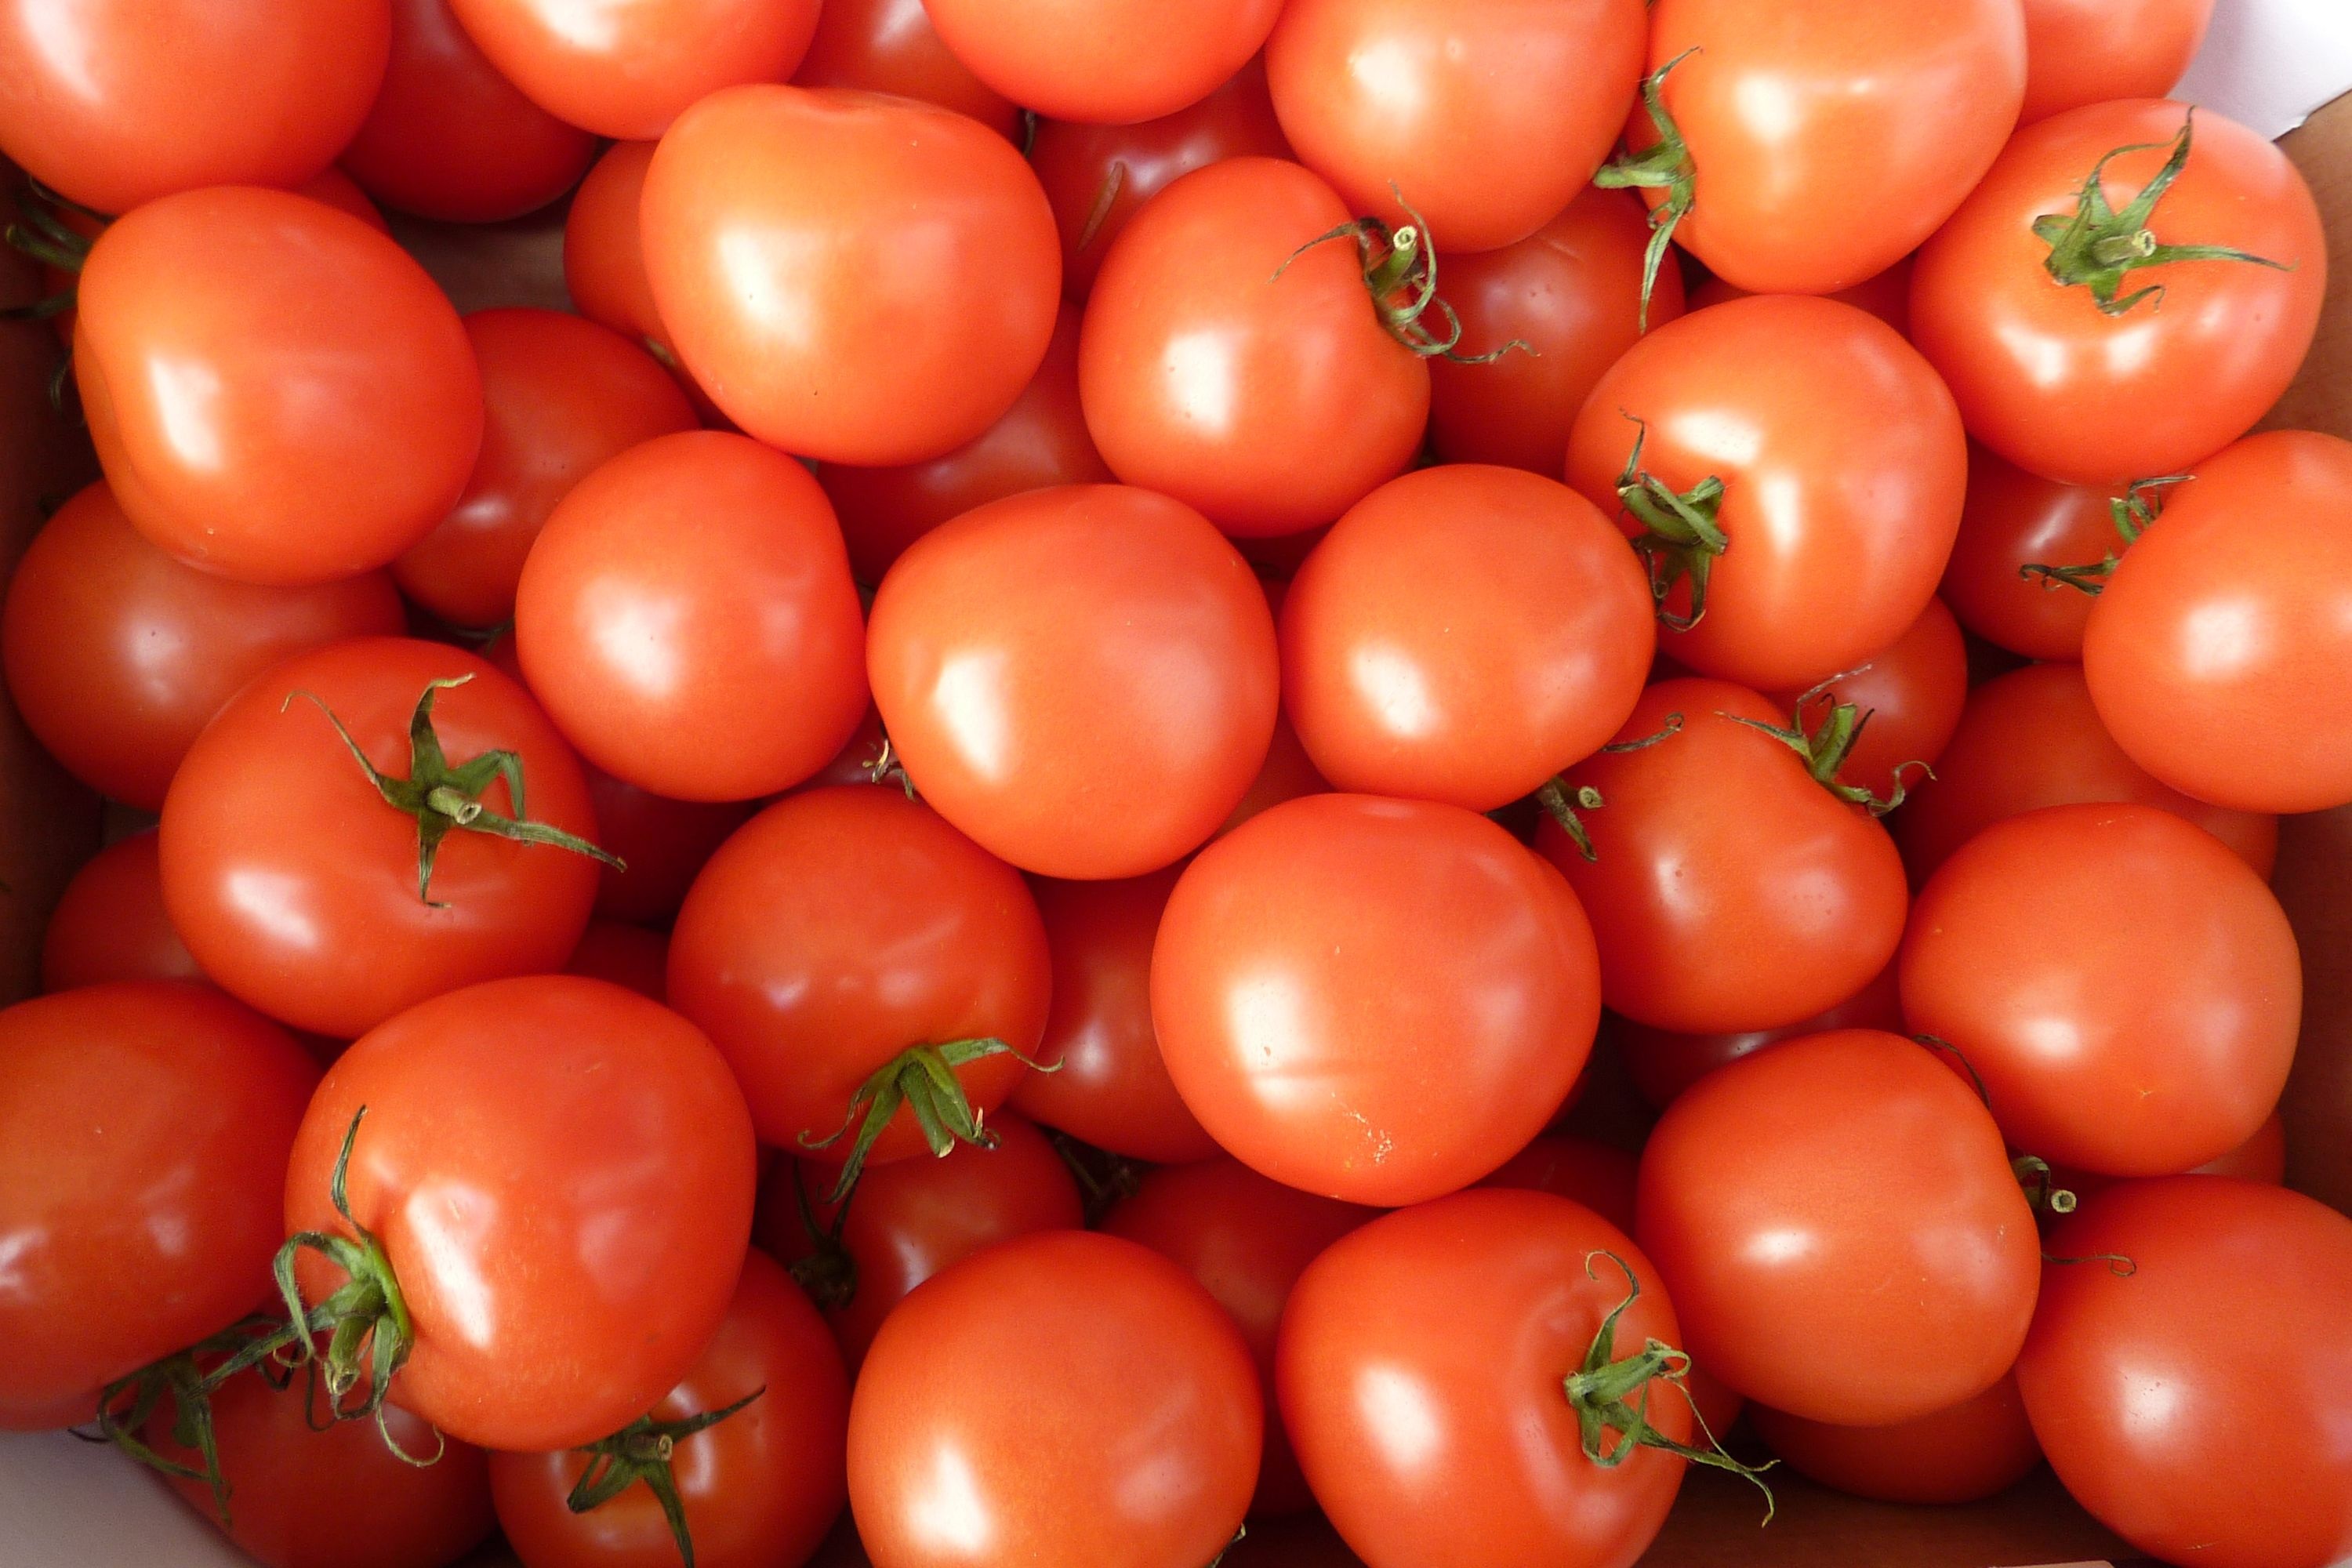
plant, fruit, food, red, produce, vegetable, healthy, tomato, vegetables, tomatoes, flowering plant, plum tomato, land plant, potato and tomato genus